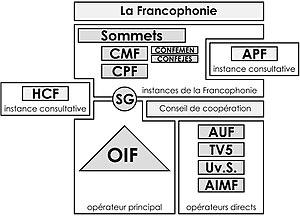
L’Organisation internationale de la francophonie est une organisation, personne morale de droit international public, créée en 1970, regroupant 88 États ou gouvernements en 2018. Elle a pour mission de promouvoir la langue française et la diversité culturelle et linguistique, de promouvoir la paix, la démocratie et les droits de l’homme, d'appuyer l'éducation et la recherche et de développer la coopération.
La francophonie, également appelé monde francophone ou encore espace francophone désigne l'ensemble des personnes et des institutions qui utilisent le français comme langue de première socialisation, langue d'usage, langue administrative, langue d'enseignement ou langue choisie. La francophonie peut renvoyer tant à l'ensemble des pays francophones qu'à l'ensemble des pays ou régions membres de l'Organisation internationale de la Francophonie. Ces pays parlent majoritairement ou partiellement français mais le français n'est obligatoirement la langue officielle ni sur le plan régional ni sur le plan national.